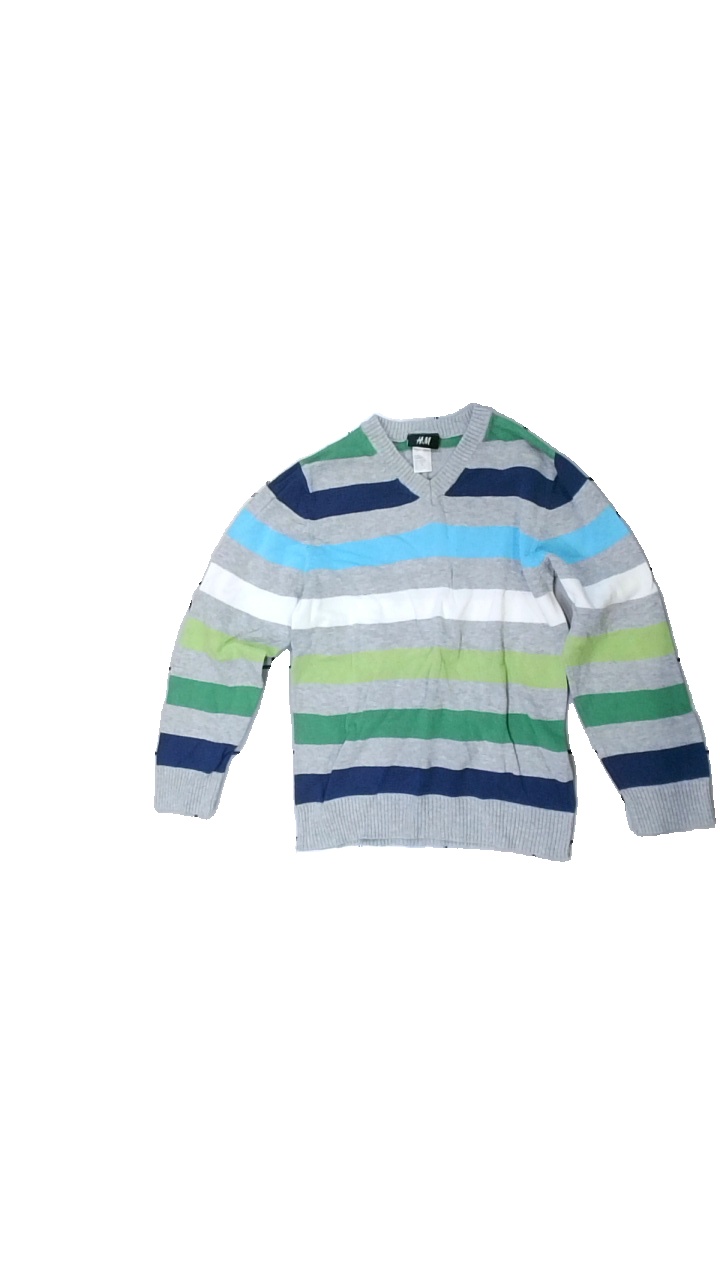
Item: Sweater (Children)
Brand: H&m
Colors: Grey, White, Green
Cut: Regular, C-collar
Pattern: Striped
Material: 100% cotton
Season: All
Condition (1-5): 3
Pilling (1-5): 2
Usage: Recycle
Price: <50